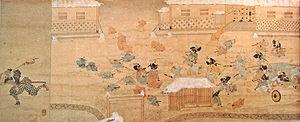
L'incident de Sakuradamon désigne l'assassinat du ministre en chef Ii Naosuke le 24 mars 1860 par des rōnin et samouraïs du domaine de Mito à l'extérieur de la porte Sakurada du château d'Edo.